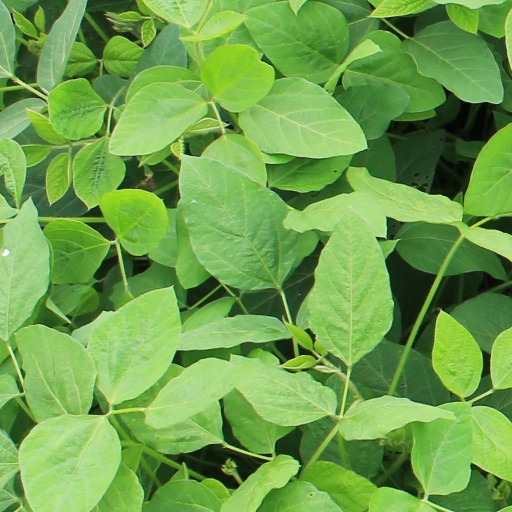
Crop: soybean